Indian National Army

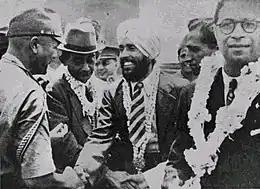
Major Iwaichi Fujiwara greets Mohan Singh. "Circa" April 1942.

The Indian National Army (INA, sometimes Second INA; "Azad Hind Fauj" ; 'Free Indian Army') was a Japanese-allied and -supported armed force constituted in Southeast Asia during World War II and led by Indian anti-colonial nationalist Subhas Chandra Bose. It comprised primarily of British Indian Army POWs taken by Japan. Indian civilians in the region were also enlisted, with around 18,000 joining. The INA aimed to liberate India from British rule.